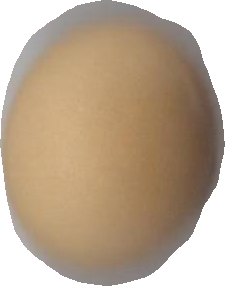
Variety: Grobogan